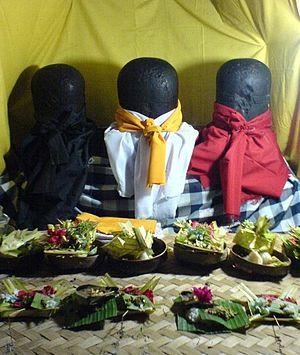
Le temple de Goa Gajah, Cave de l'éléphant ou Grotte de l'éléphant, est un temple d'Indonésie situé sur l'île de Bali, à Bedulu, près d'Ubud. Construit au IXᵉ siècle, il a peut-être d'abord été consacré au culte bouddhiste, avant d'être transformé en sanctuaire hindouiste.